Annabel Linquist

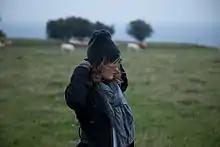
Annabel Linquist in a Swedish meadow. Photo by Daniel Karlsson.

Annabel specializes in creating custom paintings or "Charms" that "neurologically rewire" the brains of her collectors. According to Linquist, her work is "coded to repel ghosts" and is based on research in epigenetics, neuroplasticity, and the occult. Annabel's privately commissioned "psychic paintings" and custom-made love songs are widely praised and known to be well loved in celebrity circles.